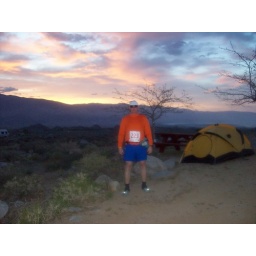
Cool shot of the sunrise and clouds over Owens lake